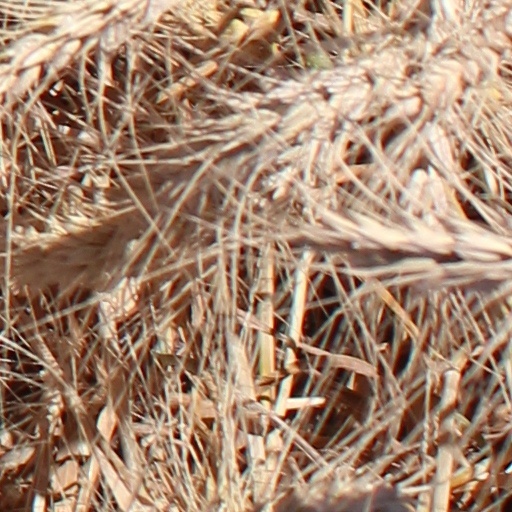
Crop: wheat